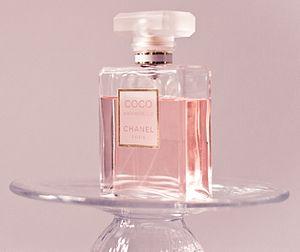
Coco Mademoiselle est un parfum de Chanel lancé en 2001.